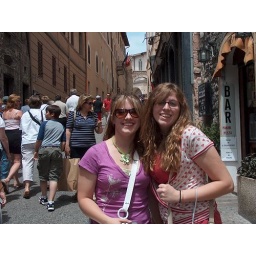
Delaney and Kelly outside the pizza bar in Assisi